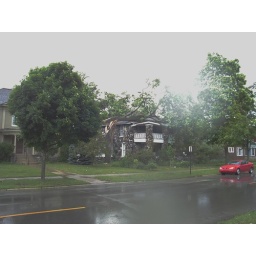
A tree fell on my house in a wind gust. It was freakin' loud and it shook the house.